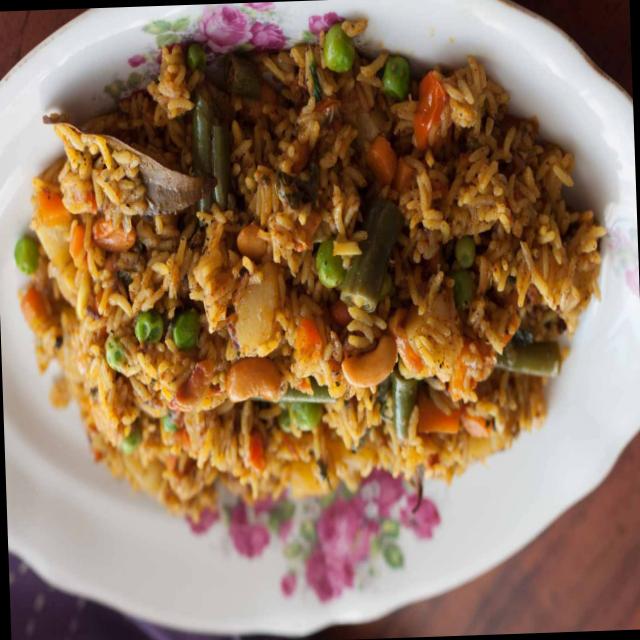
Dish: biryani